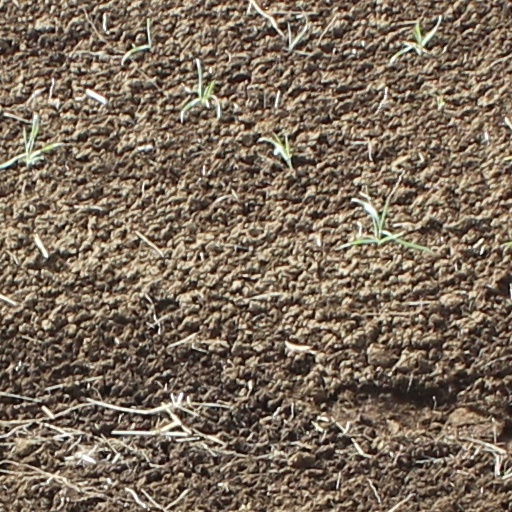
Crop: wheat